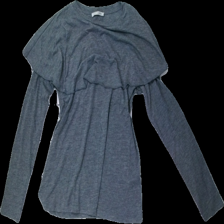
View: front
Type: Top
Category: Ladies
Brand: Zara
Colors: Grey
Material: 60% Polyester 40% Cotton
Cut: Tight
Size: S
Season: All
Price range: <50
Recommended usage: Export
Description: grey top with frill detail